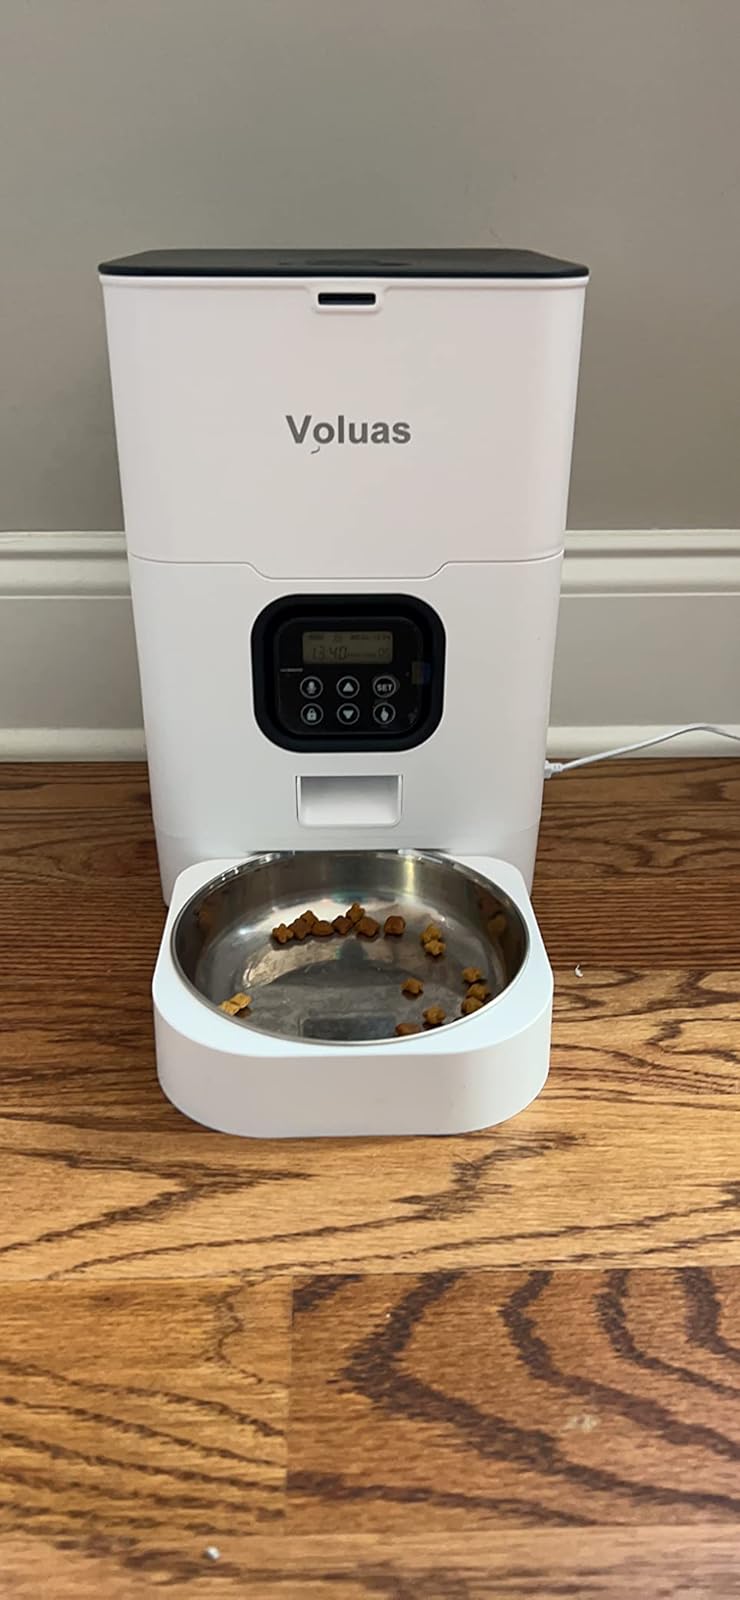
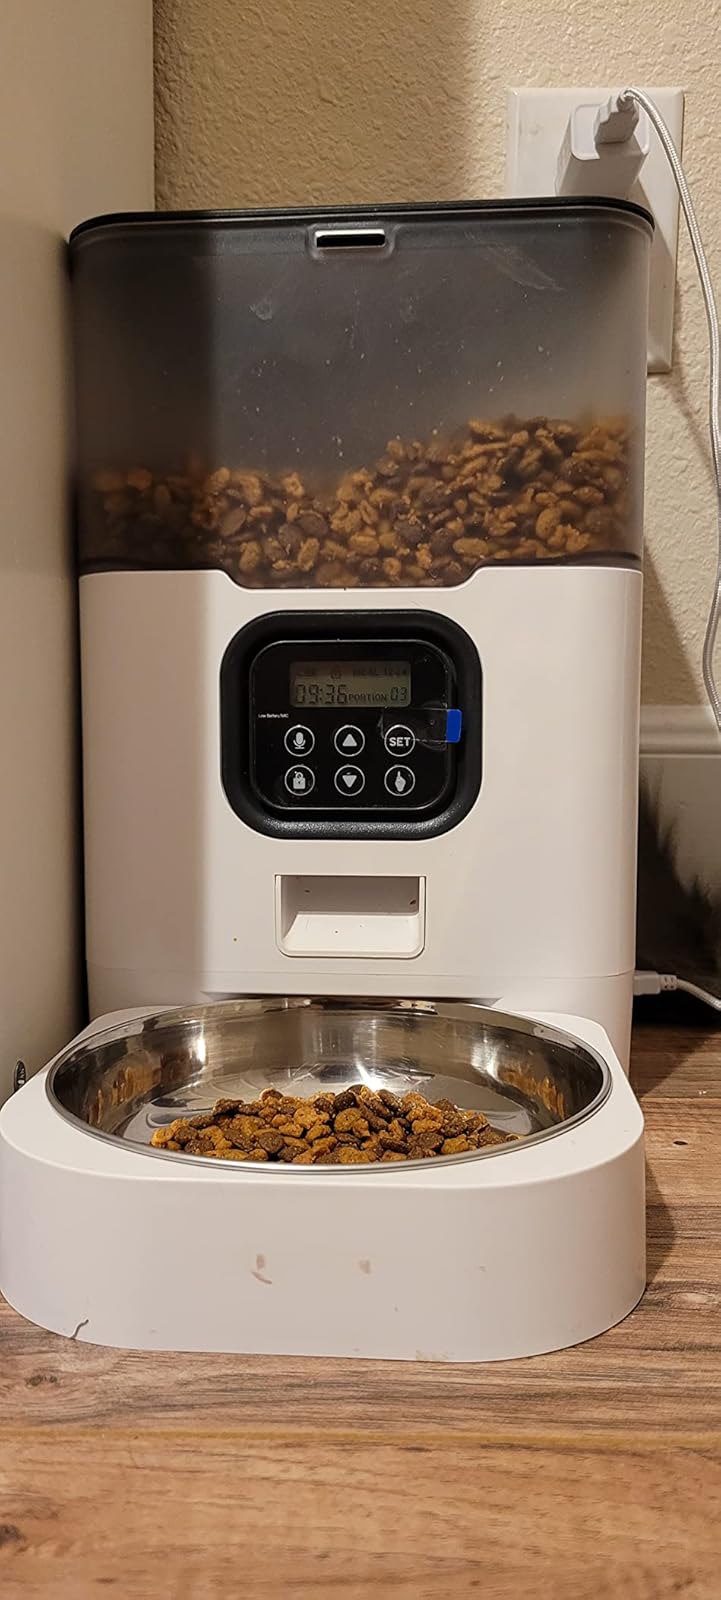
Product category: items_feeder
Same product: no